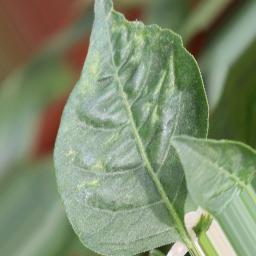
Label: mites_and_trips